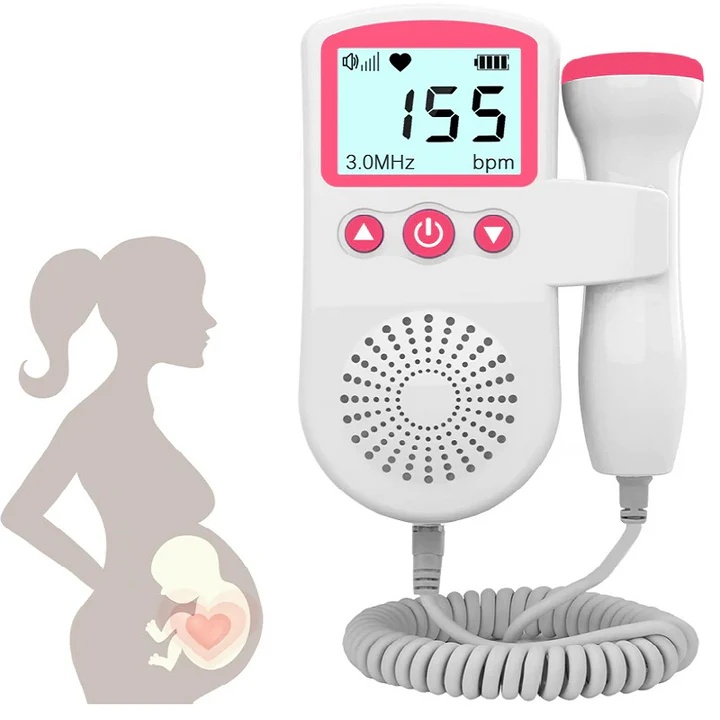
BowLift | Fetal Doppler Heart Rate Monitor
Monitor Your Baby's Heartbeat with Assurance Enjoy tranquility throughout your pregnancy with our Fetal Doppler Heart Rate Monitor. Perfectly crafted for expectant mothers and medical professionals alike, this apparatus allows you to listen to and track your baby's heartbeat in the comfort of your own home. Thanks to its 3MHz probe, it can detect fetal heartbeats as early as 12 weeks into your pregnancy. Intuitive Design with Clear Visualization This monitor comes equipped with a backlit LCD that displays the fetal heart rate in three different modes: real-time, averaged, and manual. A built-in loudspeaker ensures crisp audio, while the device features an auto power-off function to save battery life. Its compact and ergonomic build allows for easy handling and portability. Trustworthy and Safe for Domestic Use Our Fetal Doppler is CE certified, which guarantees adherence to stringent safety and quality guidelines. It operates on two AA batteries (included) and uses less than 0.8W of power. With an accuracy of ±2 BPM, this device provides dependable readings to keep you updated on your baby's health. Product Specifications: Display: 45 mm × 25 mm LCD with backlight FHR Measuring Range: 50 BPM ~ 240 BPM Resolution: 1 BPM Accuracy: ±2 BPM Power Consumption: < 0.8 W Voltage: DC 3.0 V Power Supply: Two 1.5V AA alkaline batteries (included) Probe Frequency: 3MHz FAQs Q: From which week of pregnancy can the fetal heartbeat be detected? A: The fetal heartbeat can generally be detected starting from the 12th week of pregnancy when using the 3MHz probe. Q: Is the device suitable for home use? A: Absolutely, the device is CE certified and designed for both home and professional applications. Q: What modes does the monitor provide? A: The monitor features three modes: real-time, averaged, and manual. Q: Are batteries provided with the device? A: Yes, two AA alkaline batteries are included with your purchase. Q: How precise is the fetal heart rate measurement? A: The device delivers measurements with an accuracy of ±2 BPM. Package Includes: 1 × Fetal Doppler Heart Rate Monitor 2 × AA Alkaline Batteries 1 × User Manual
Brand: BowLift
Category: Health & Beauty > Health Care > Biometric Monitors > Prenatal Heart Rate Monitors